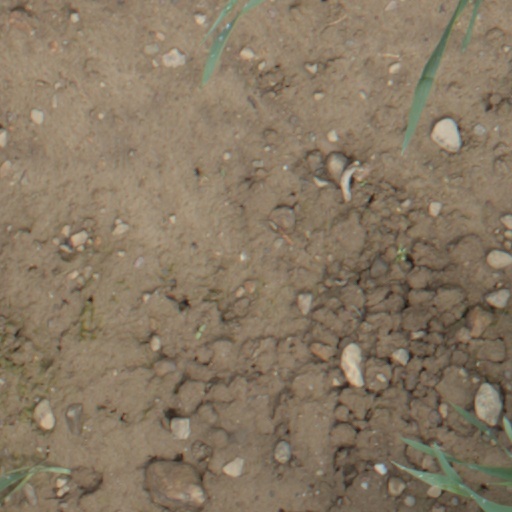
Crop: wheat